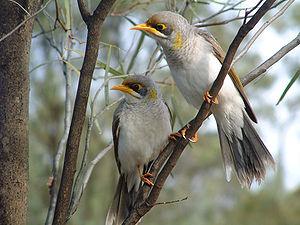
Manorina est un genre de passereaux de la famille des Meliphagidae. Ses quatre espèces, appelées méliphages, sont originaires d'Australie.
Le Méliphage à cou jaune est une espèce de passereau méliphage trouvé en Australie.